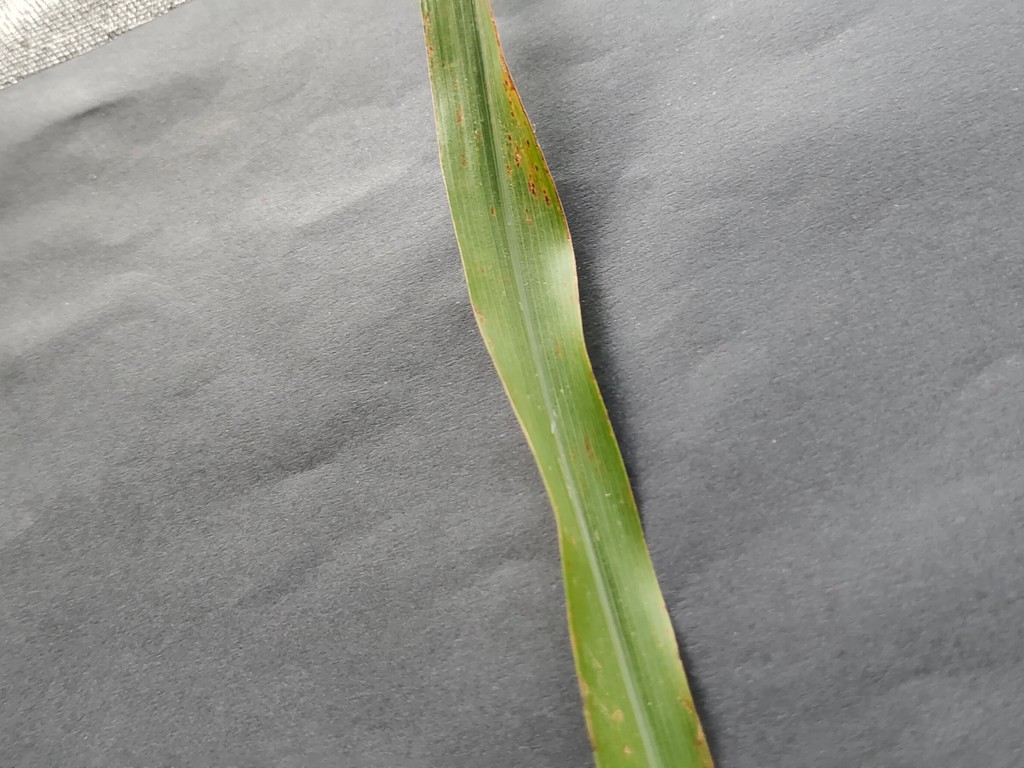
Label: Unhealthy